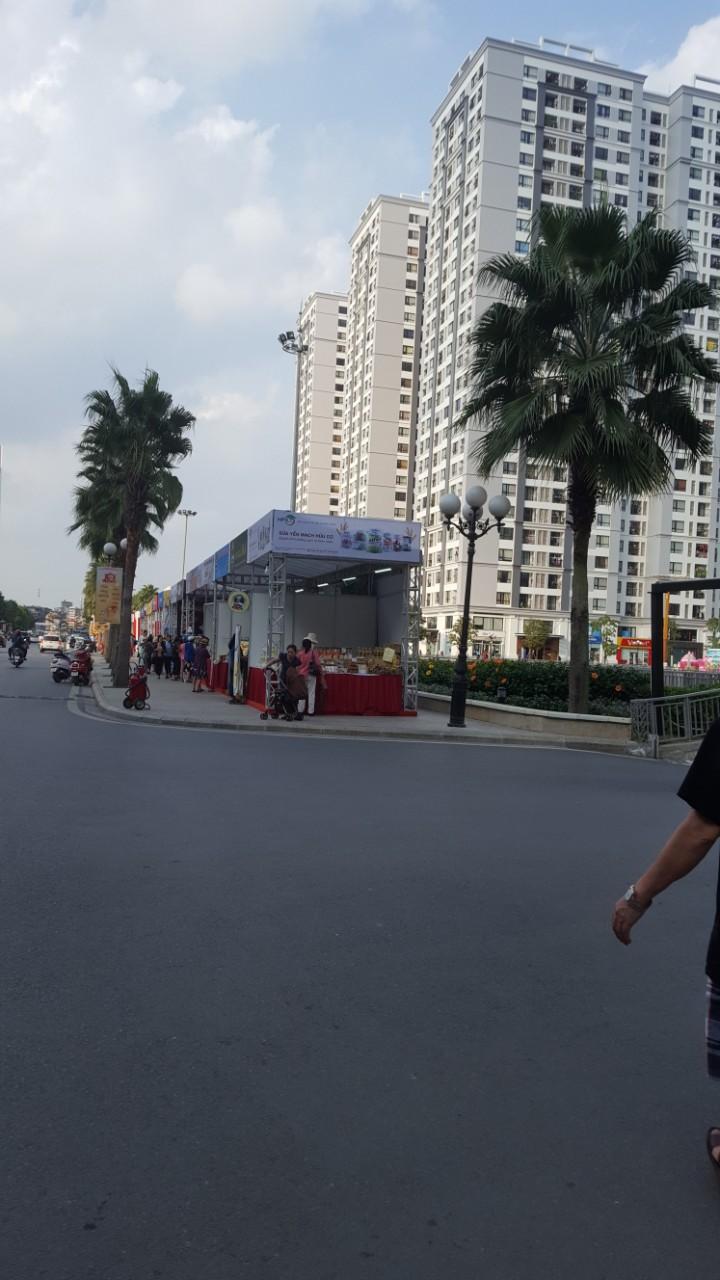
có nhiều ngôi nhà nhiều tầng xuất hiện trong khung hình